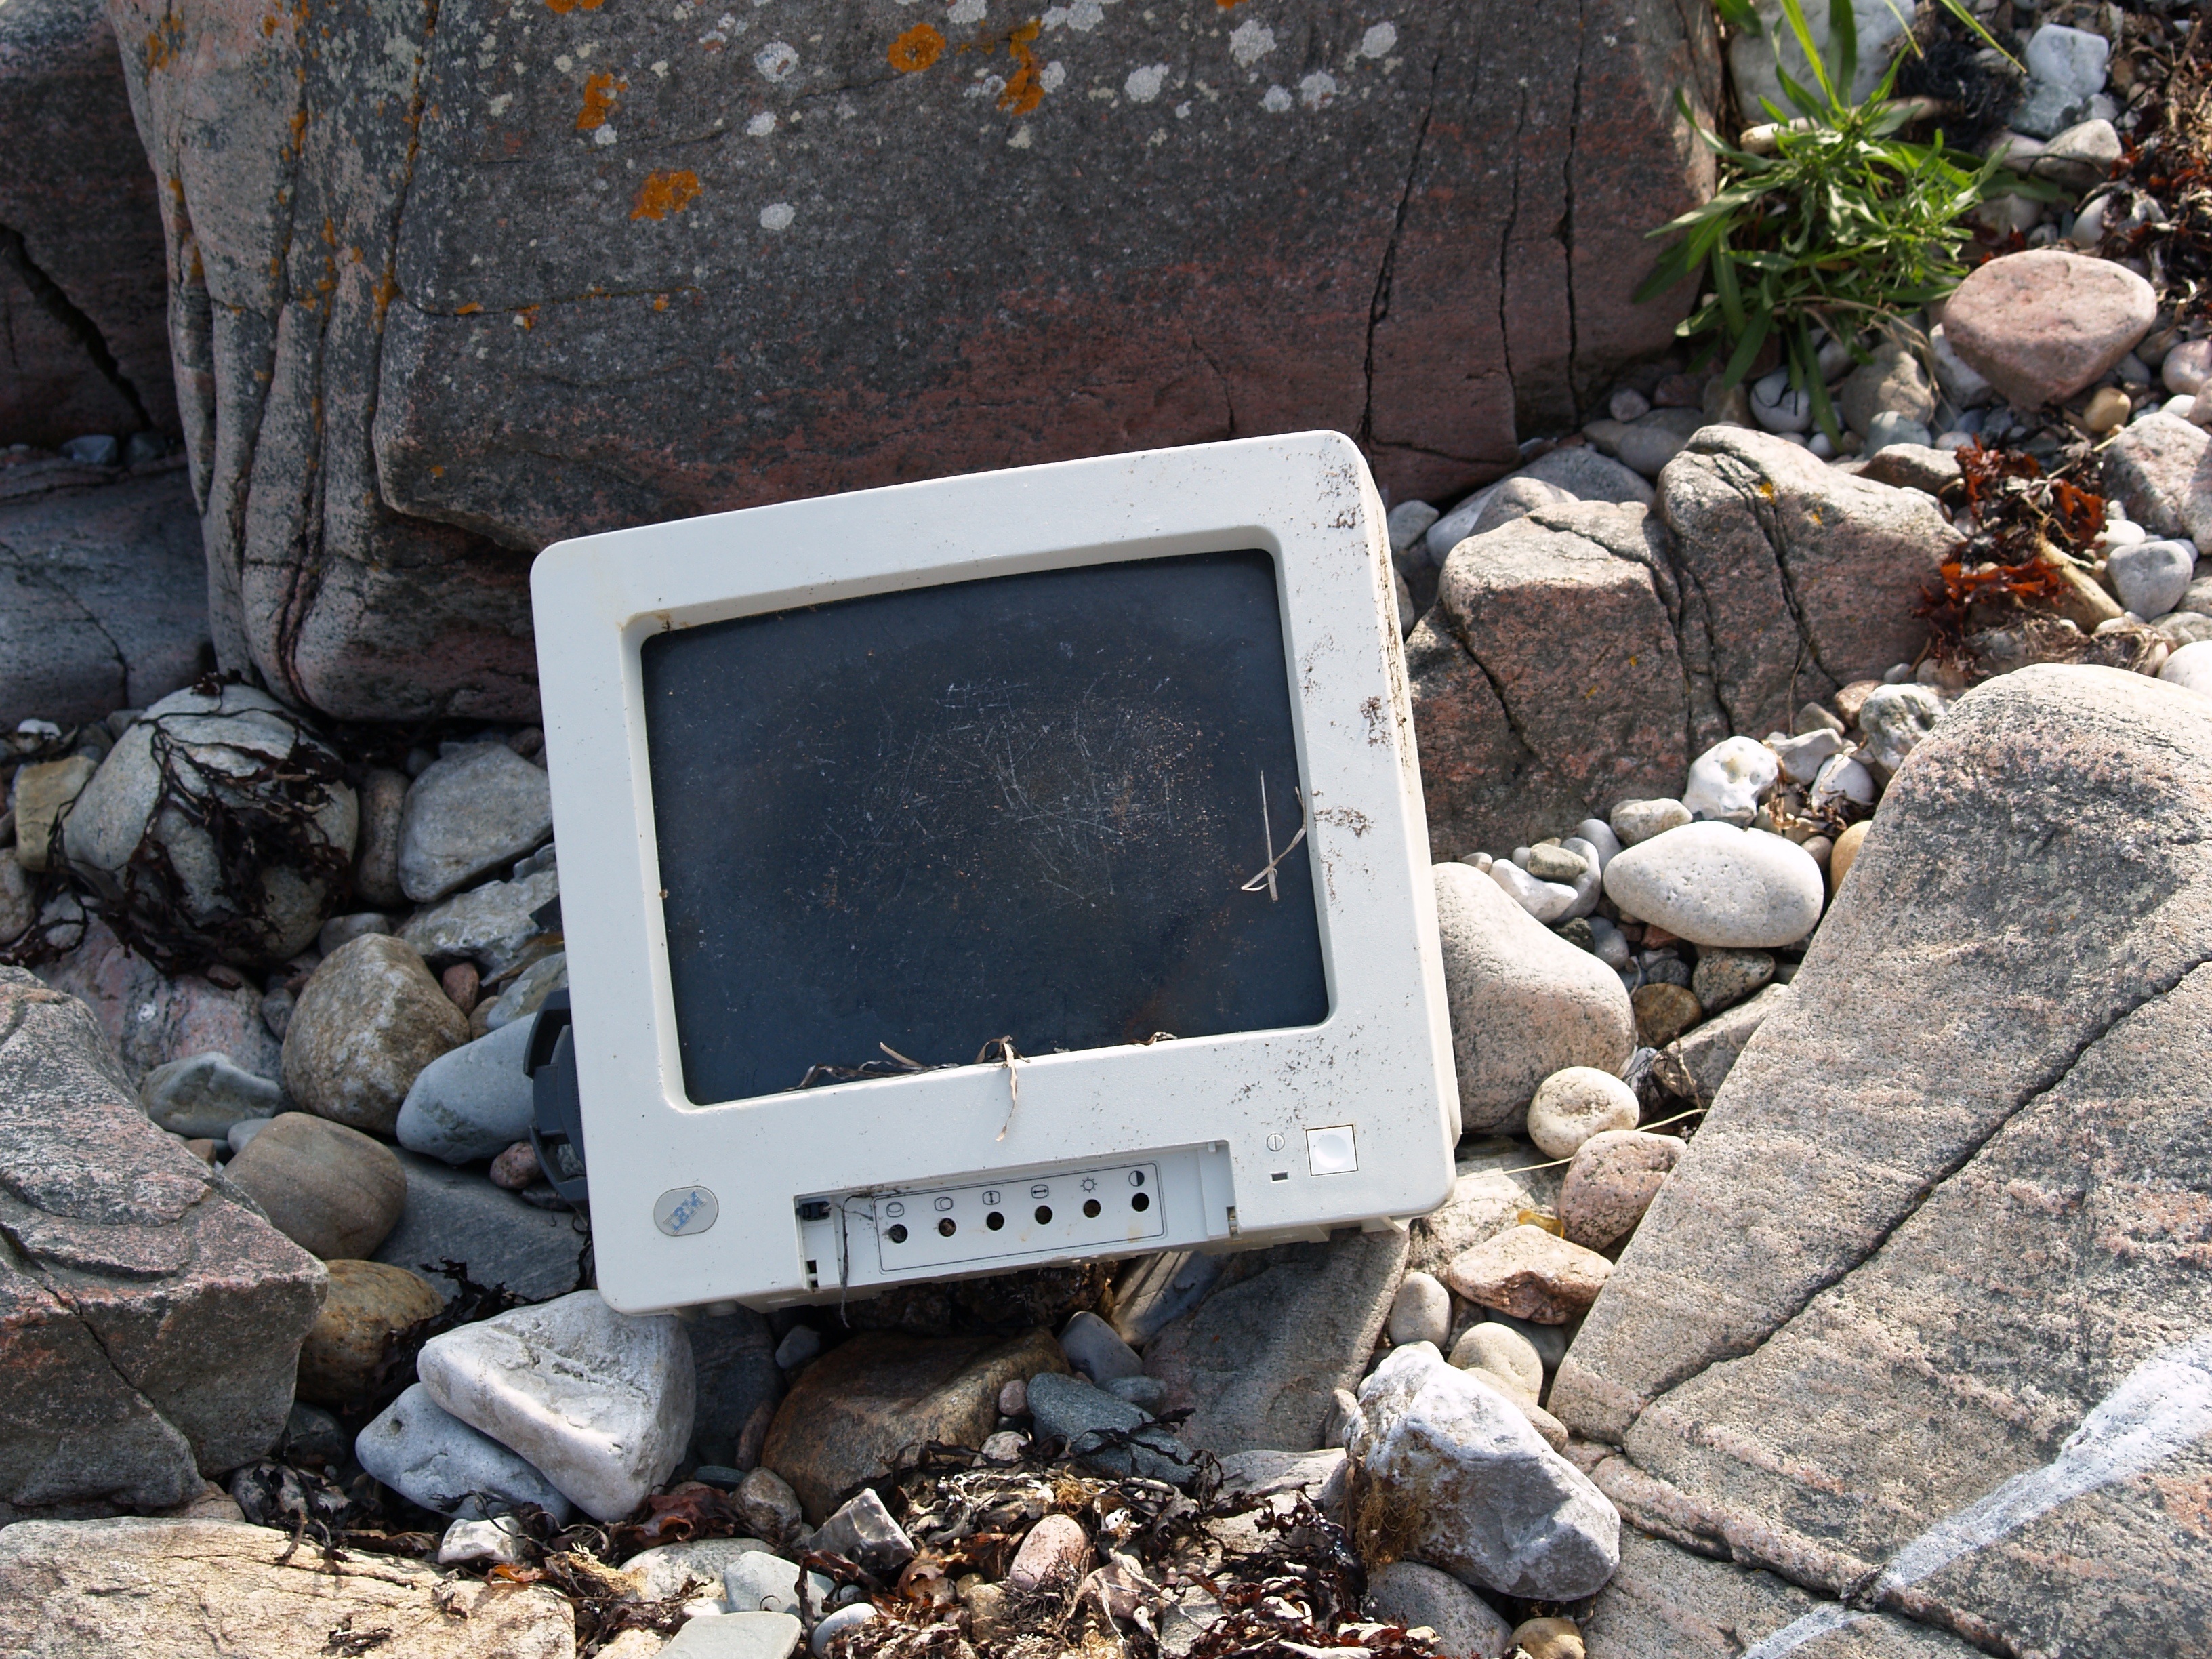
computer, rock, wood, wall, material, litter, waste, debris, littering